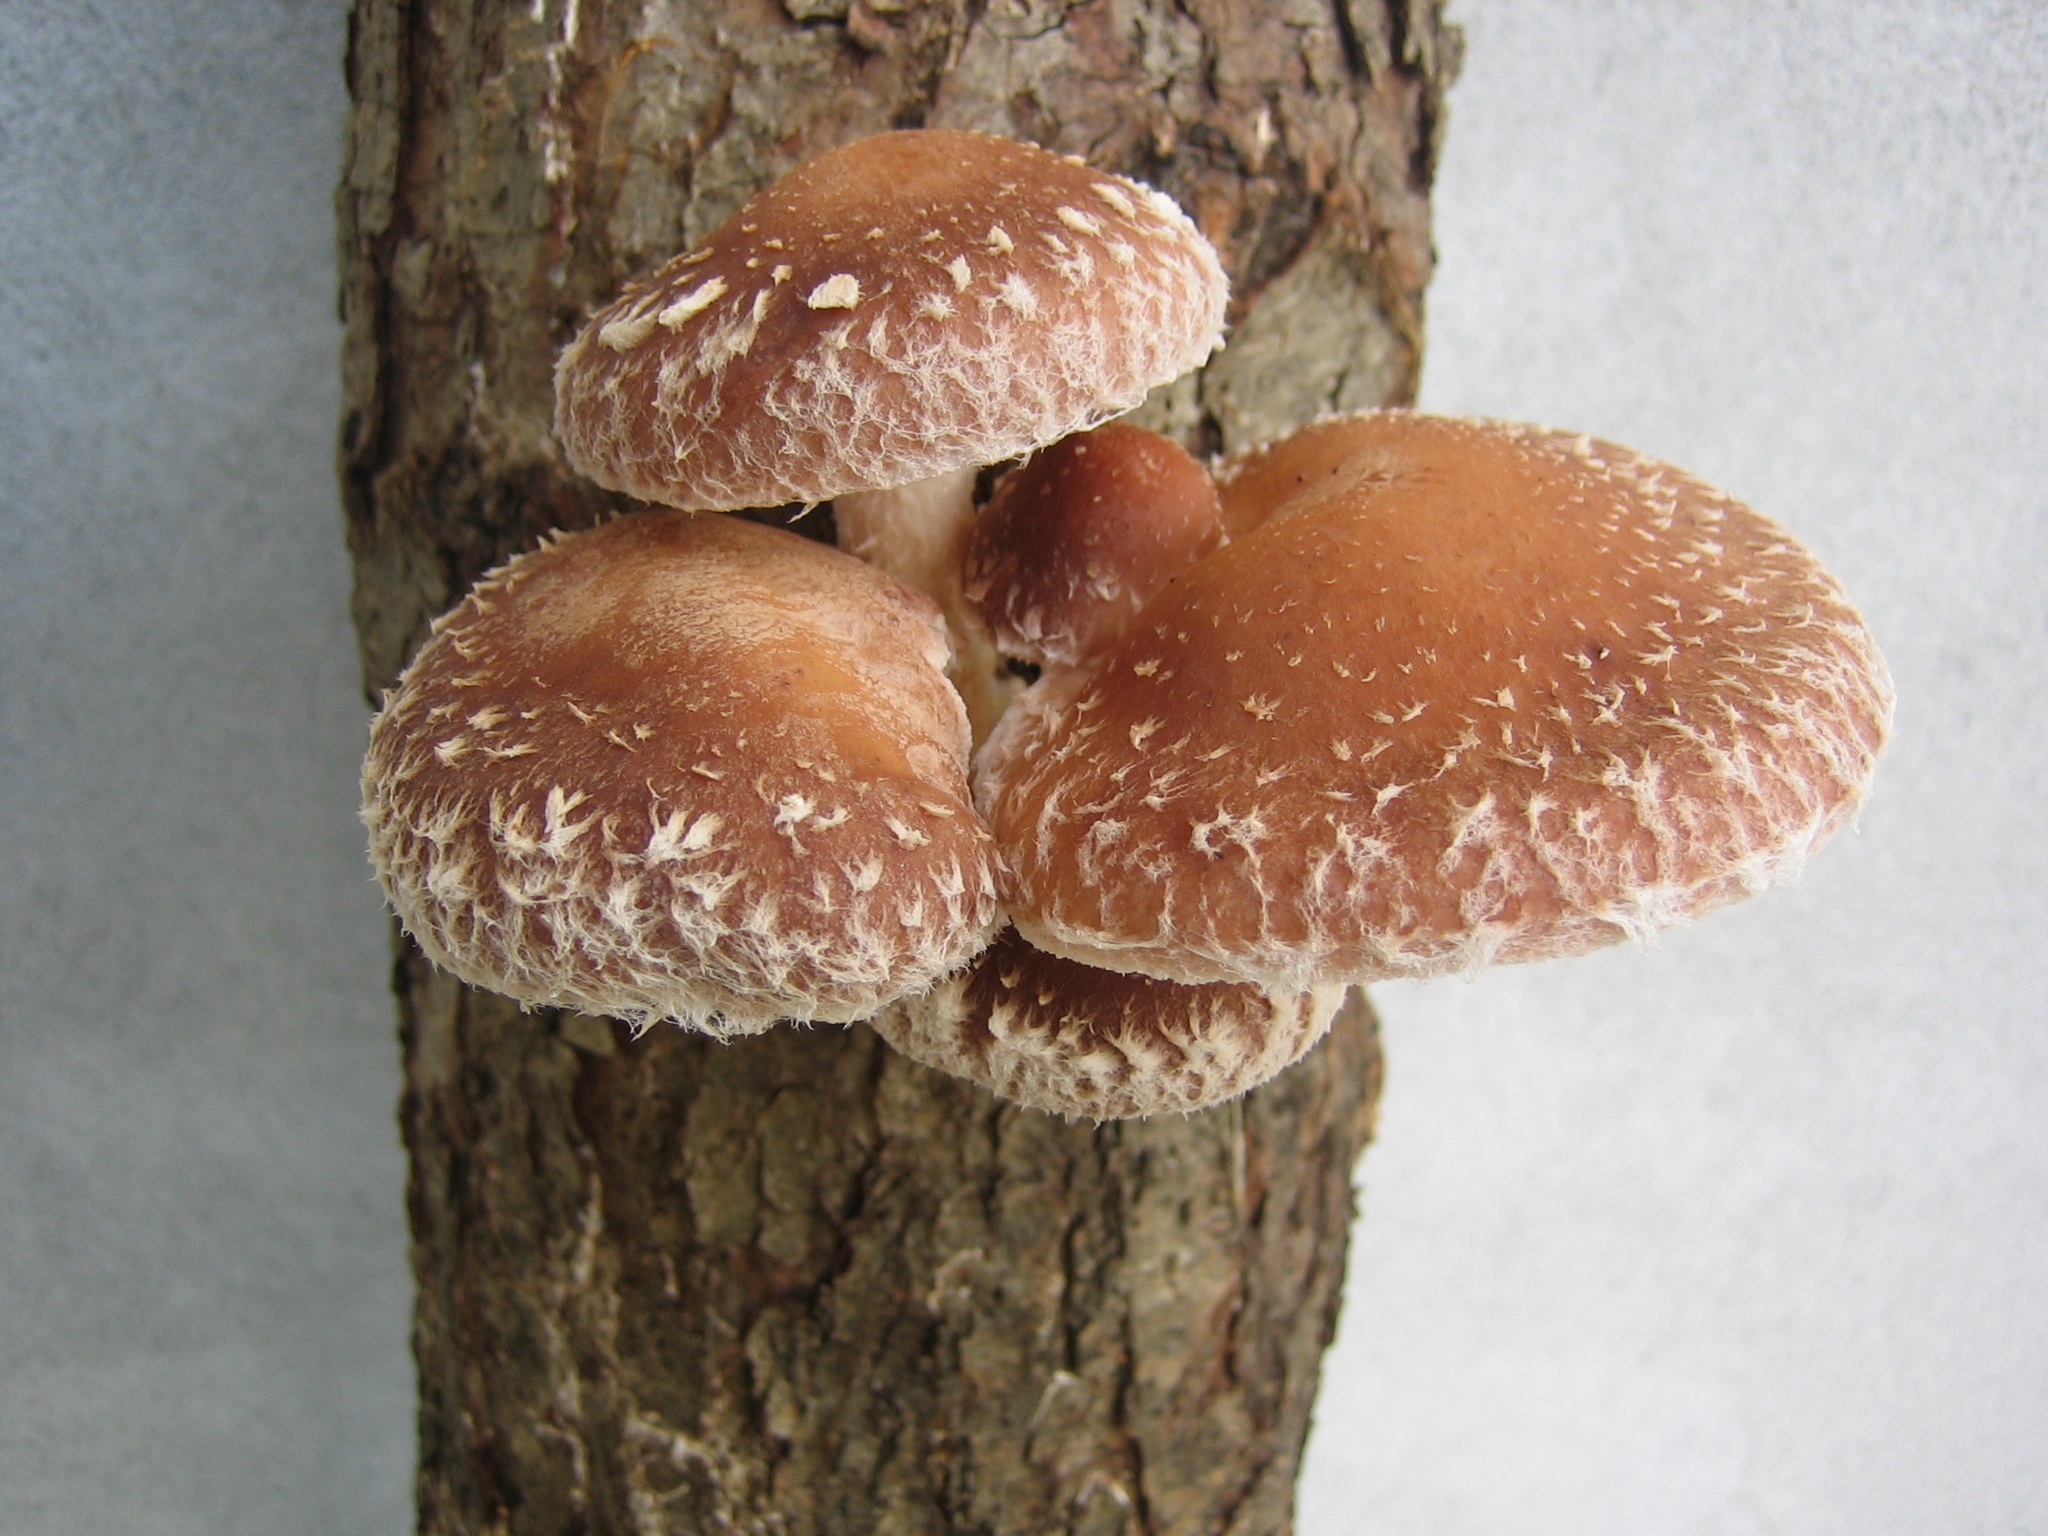
nature, food, natural, mushroom, healthy, fungus, nutrition, japanese, fungi, vegetarian, raw, bolete, diet, edible, agaricus, matsutake, oyster mushroom, edible mushroom, shiitake, medicinal mushroom, agaricomycetes, agaricaceae, champignon mushroom, penny bun, pleurotus eryngii, shii take, lentinus, edades